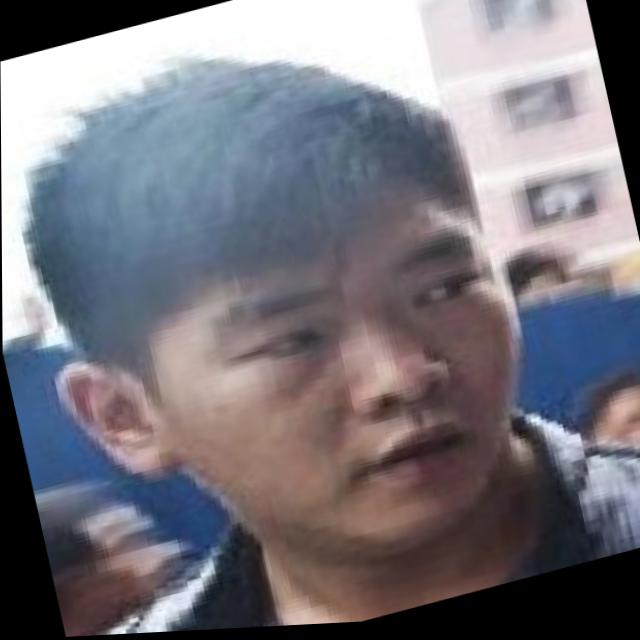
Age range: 21-44